Dubai International Convention Centre

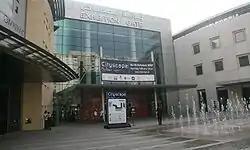
Entrance to an Exhibition Hall at the DICC

The Dubai International Exhibition and Convention Centre was built in 1979 by Sheikh Mohammed bin Rashid Al Maktoum, Vice President and Prime Minister of the UAE and Ruler of Dubai.